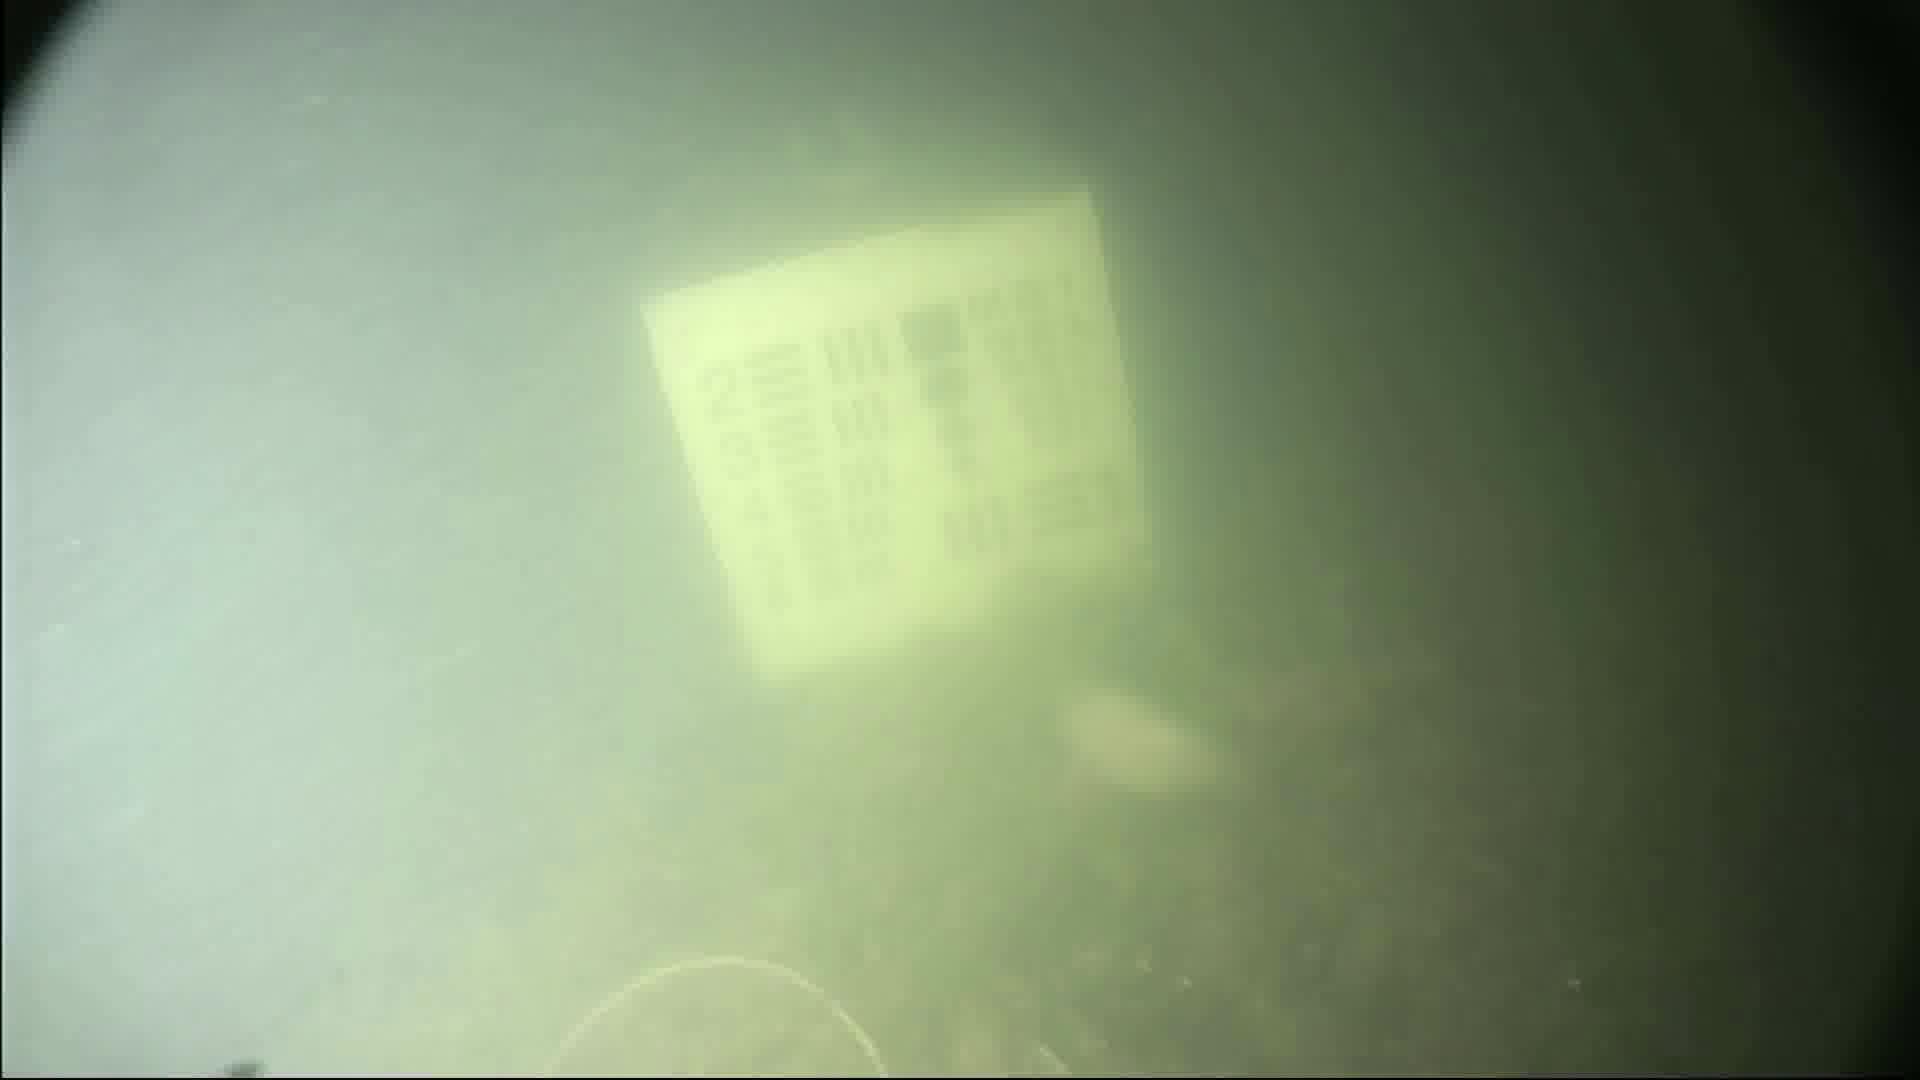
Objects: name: fish